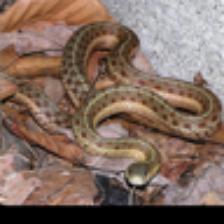
Label: NonHuman